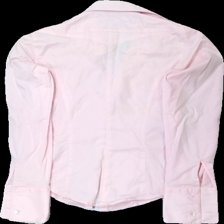
View: back
Type: Shirt
Category: Ladies
Brand: Shirt Factory
Colors: Pink
Material: 66% bomull 34% viskos
Cut: C-collar
Size: 34
Season: All
Price range: <50
Recommended usage: Reuse
Description: Rosa skjorta med vita knappar